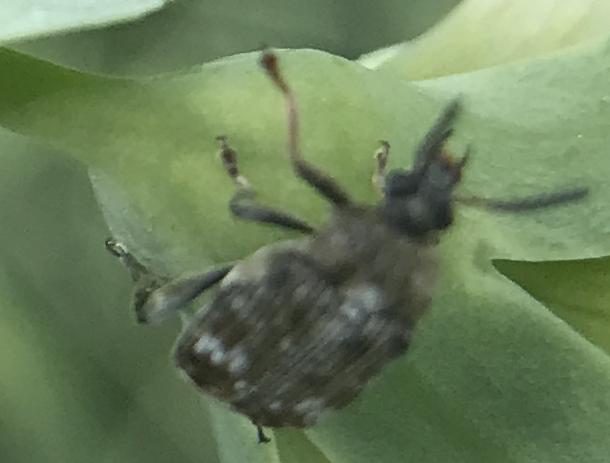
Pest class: pea_weevil